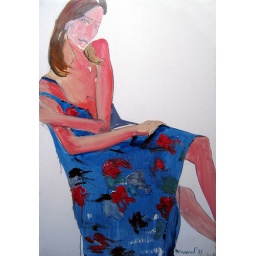
girl in blue I